History of Ohio State Buckeyes football

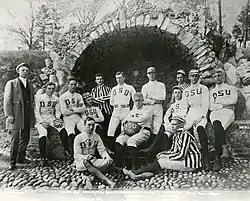
The first Ohio State University football team in 1890

In the mid-1880s the growing fever of the -style of football, formulated between 1880 and 1883 among colleges of the future Ivy League, reached Columbus, Ohio. Abortive early attempts at forming a team occurred in 1886 and 1887. Future Nebraska governor Chester Hardy Aldrich captained the team in 1886, and Stevens Institute of Technology alumnus Joseph Frederick Firestone led the attempt in 1887. The Buckeyes' first game, played on Saturday, May 3, 1890, at Delaware, Ohio, against Ohio Wesleyan University, was a victory, but other projected spring games could not be arranged. The Delaware County Historical Society has set a marker at the site of that game. George Cole, an undergraduate, is generally given credit for organizing the first intercollegiate team at Ohio State, although more recent scholarship has put that claim in doubt. Agreed by all is that by the fall of 1890 Cole persuaded Alexander S. Lilley to coach the squad. Lilley brought in a renowned Princeton fullback and soon-to-be coach of the Purdue Boilermakers, Knowlton L. "Snake" Ames, to familiarize the team with fundamentals. Play resumed in November, with home games played at Recreation Park (near the current Schiller Park in south Columbus), but Ohio State lost all three. The next year representatives met with counterparts from Adelbert, Denison, Buchtel, and Kenyon Colleges to agree to various terms and laid the groundwork for the informal "Big Six" conference of Ohio colleges. Throughout its first decade nearly all of Ohio State's opponents were in-state teams. In 1892 Jack Ryder became Ohio State's first paid coach, earning $15 a week during a ten-week season. After losing his first game, against Oberlin College and its new coach John Heisman, Ryder compiled a 22–22–2 record. Over the next eight years, under a number of coaches, the team played to a cumulative record of 31 wins, 39 losses, and 2 ties. Home games were moved to a field on campus at Neil and 11th Avenues, then in 1898 to Ohio Field at High Street and Woodruff Avenue. Play was brutal and dangerous but continued to grow in popularity. The first game against Michigan, in Ann Arbor, was a 34–0 loss in 1897, a year that saw the low point in Buckeye football history with a 1–7–1 record.